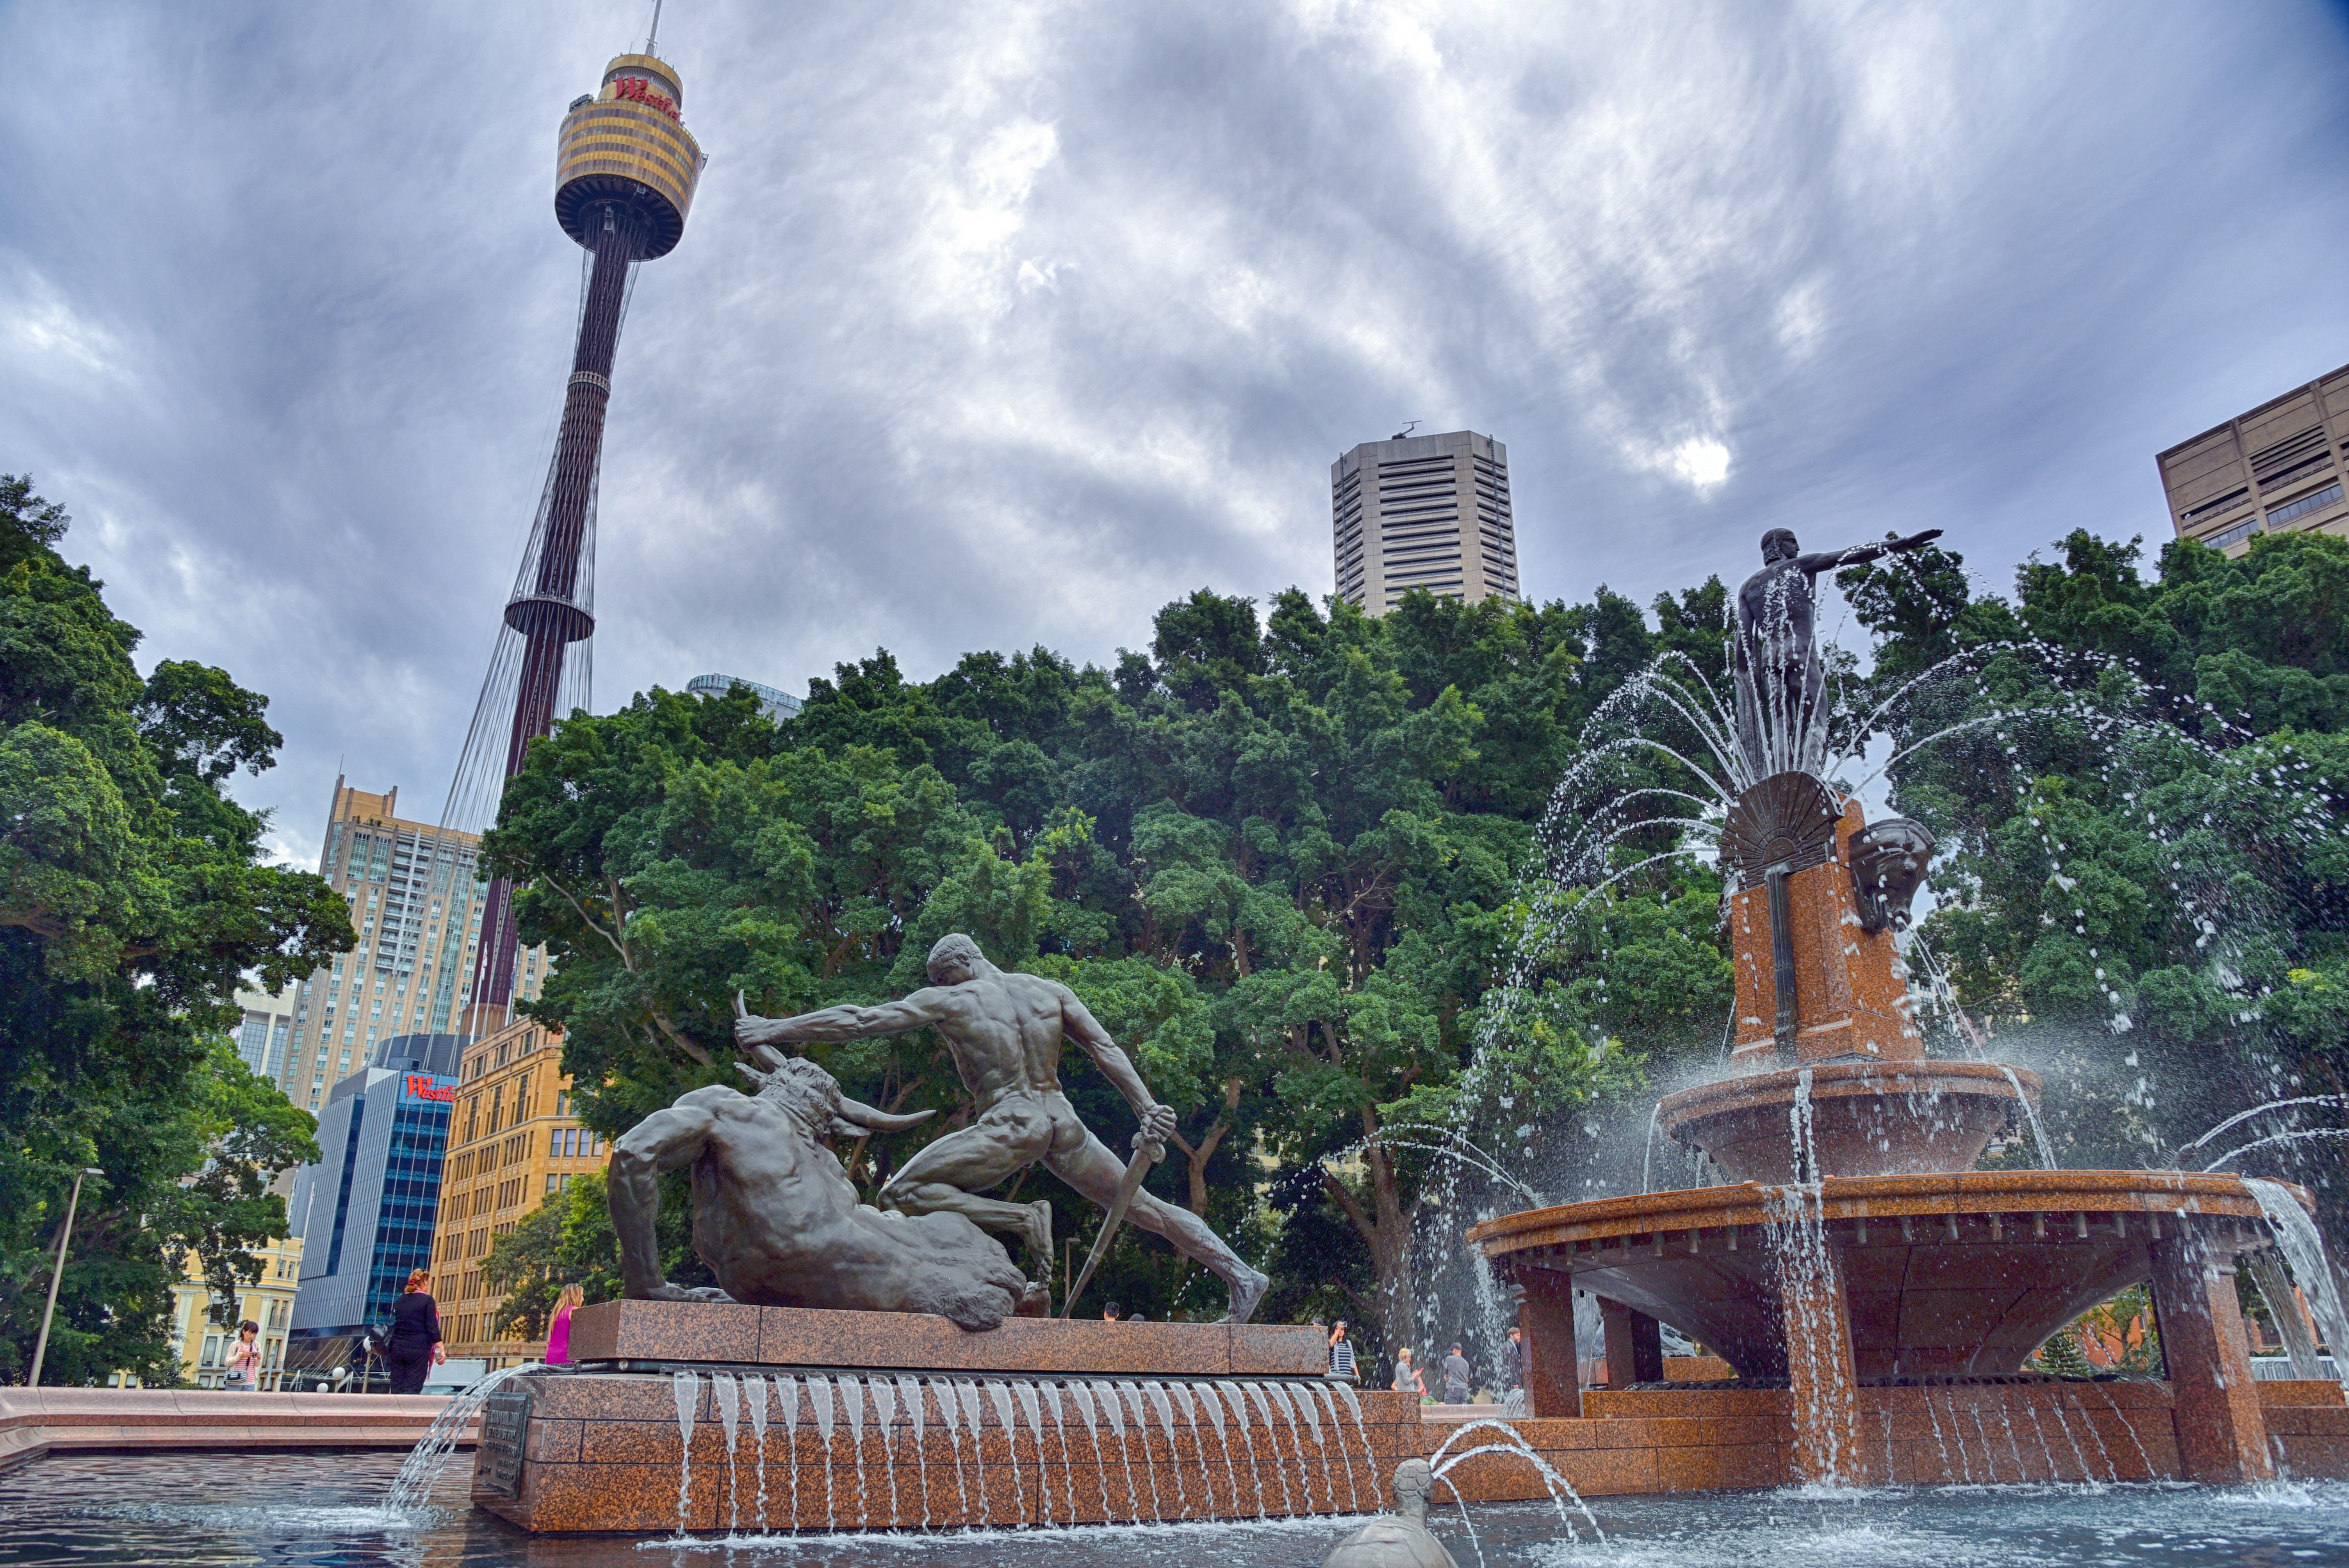
landscape, nature, monument, vacation, travel, green, amusement park, tower, sydney, natural, park, landmark, garden, tourism, place of worship, outdoors, temple, fountain, water feature, towner